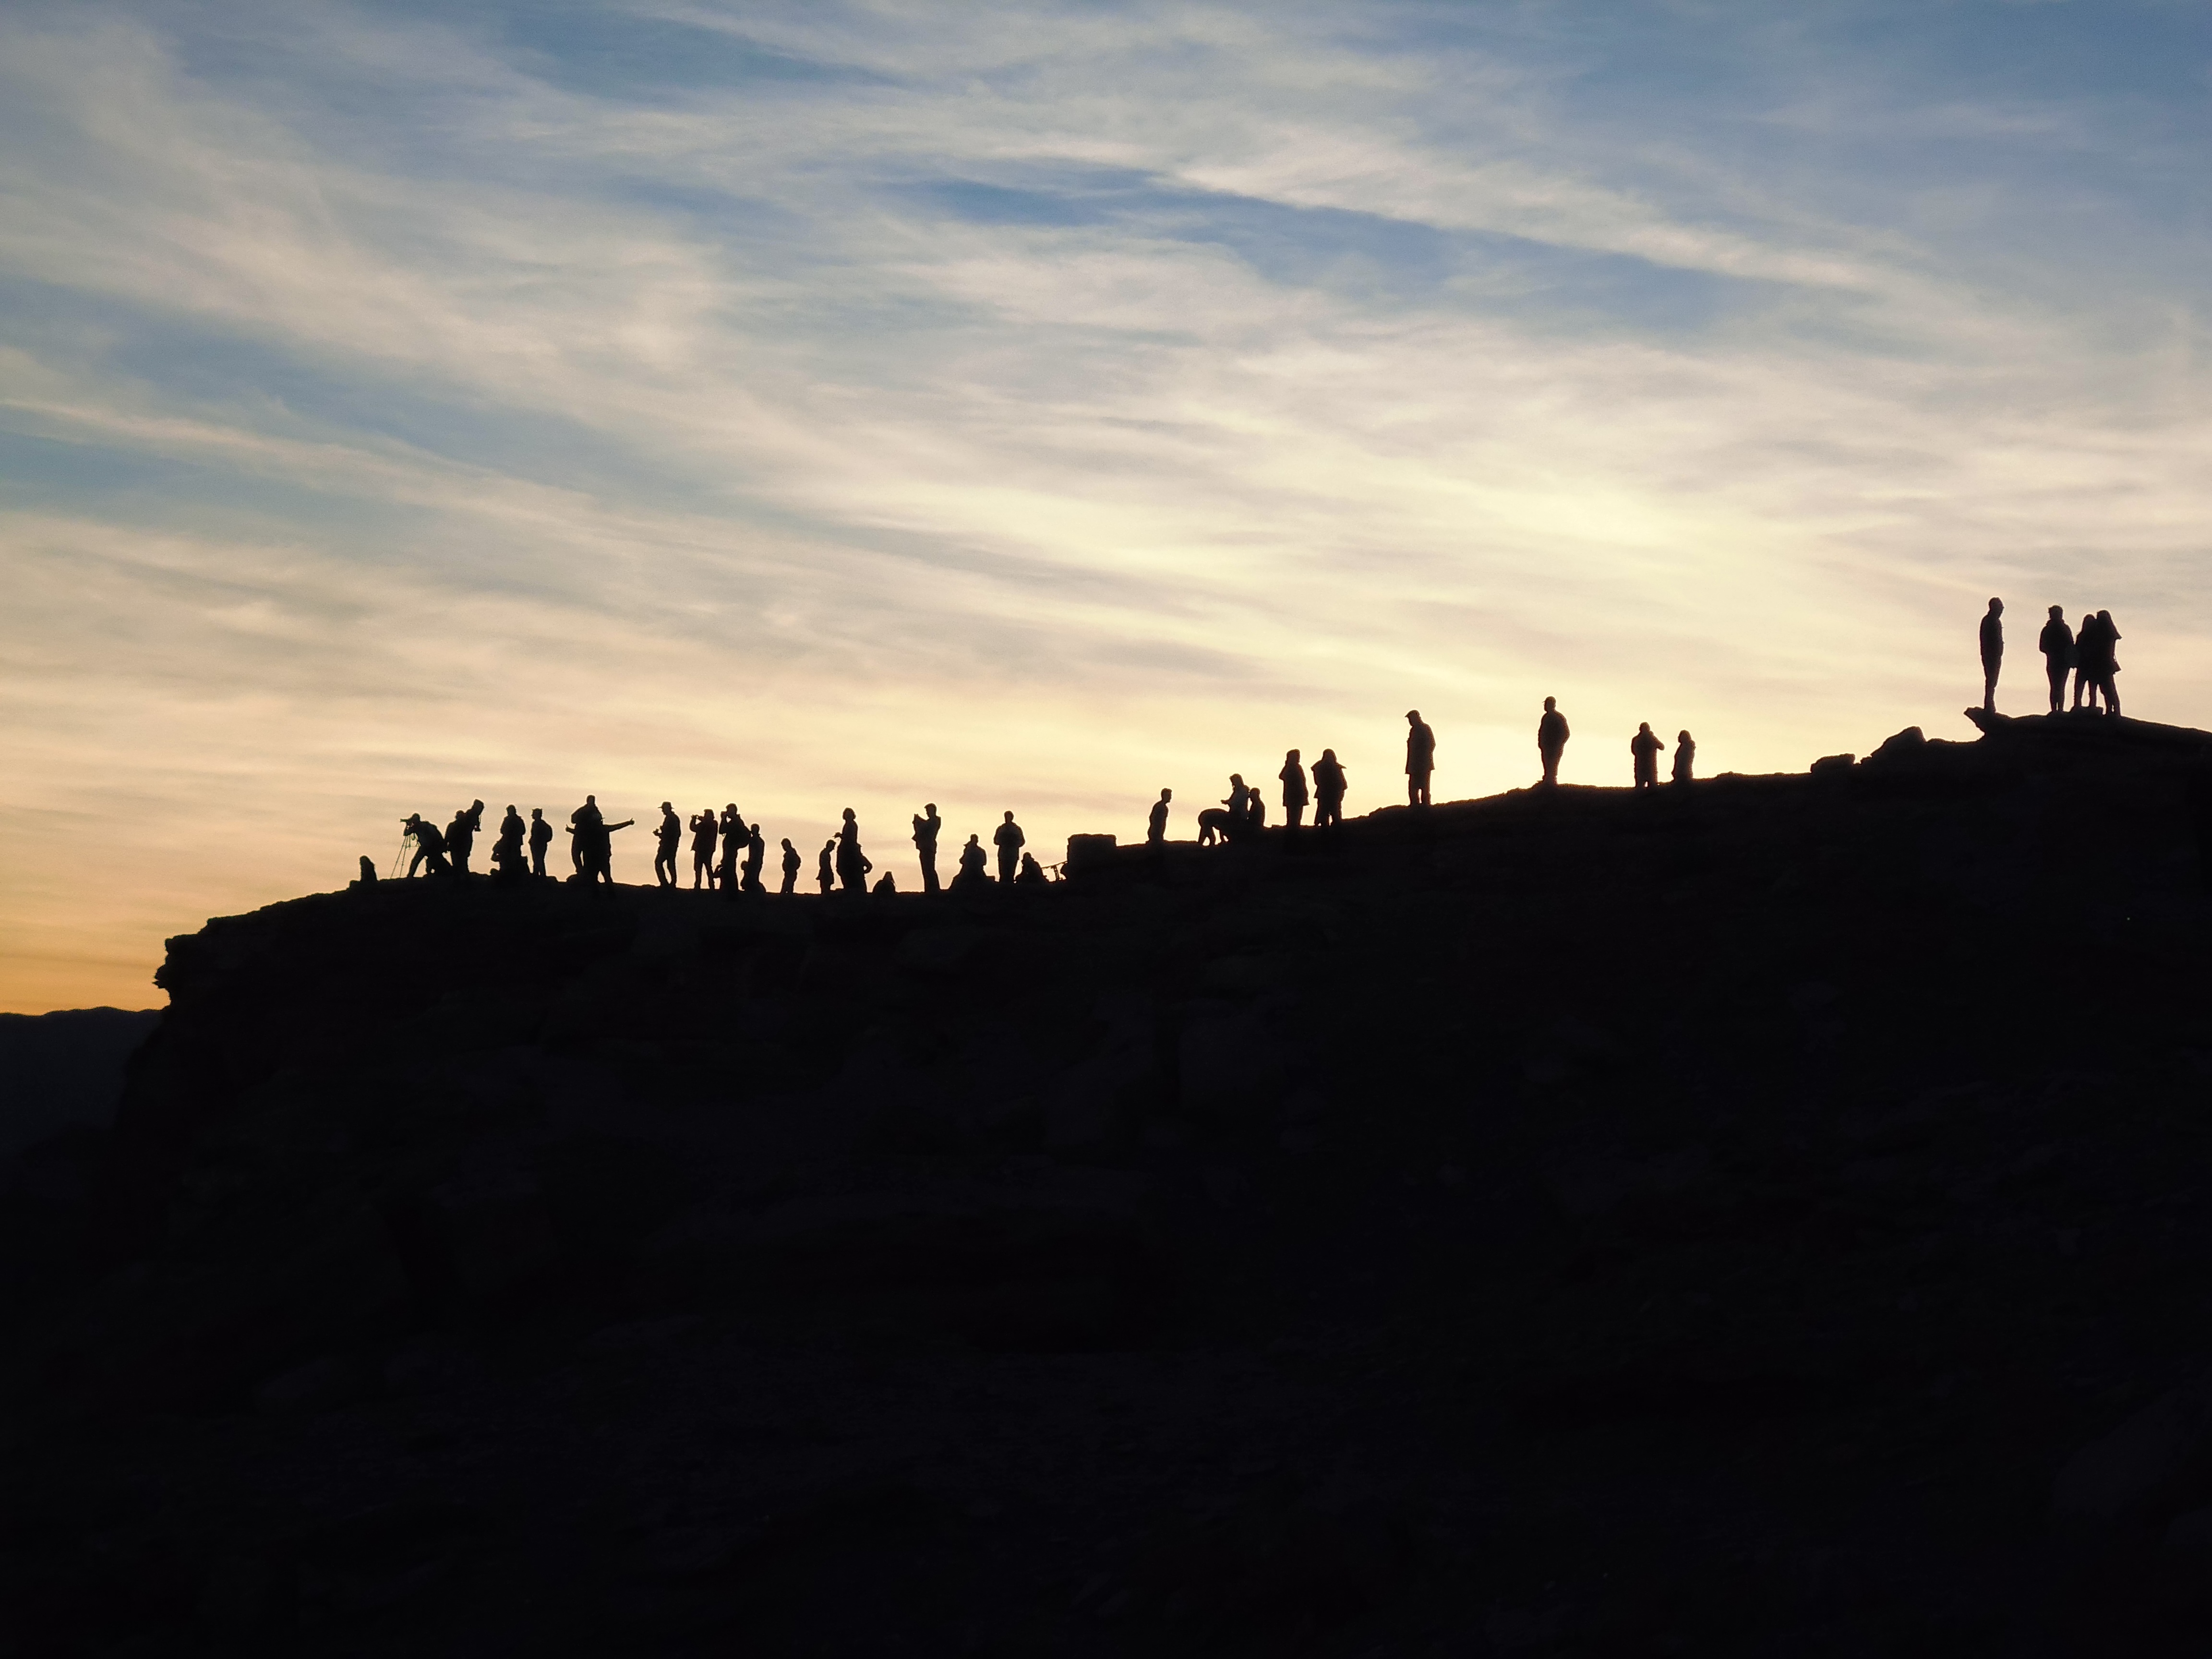
landscape, sea, nature, horizon, silhouette, light, cloud, sky, sun, sunrise, sunset, sunlight, morning, hill, dawn, dusk, evening, shadow, human, lichtspiel, evening sun, abendstimmung, personal, shadow play, hispanic